Rvssian

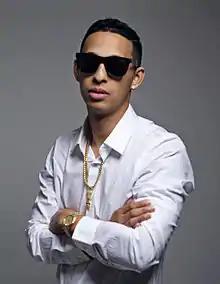
Rvssian in 2015

Tarik Johnston (born 12 April 1988), commonly known as Rvssian and previously as Russian (stylized in all caps), is a Jamaican record producer, singer, and entrepreneur. He is the founder of Head Concussion, a music production company situated in Kingston, Jamaica.